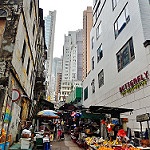
Scene: Outdoor